Prince-Bishopric of Constance

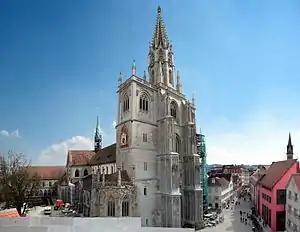
Constance Cathedral

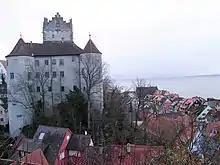
The Old Palace in Meersburg, where the bishops lived until they built a new palace in the 18th century

The Roman Catholic Diocese of Constance, one of the largest dioceses of Germany, was founded in the late 6th century in the course of the Christianization of the Alamanni tribes around Lake Constance and the Upper Rhine. Originally subordinated to the Archdiocese of Besançon, Constance became suffragan to the Archdiocese of Mainz in 782.